Bernard Meninsky

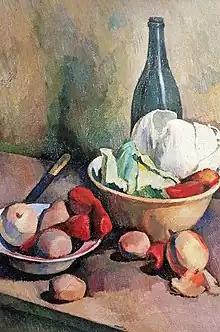
"Still Life", 1921

In the spring of 1919 Meninsky's wife was pregnant again, and their second son, Philip, was born in November 1919. When Philip was barely six months old, Margaret Meninsky walked out on her husband and children. Meninsky acted swiftly to foster his children. David was placed with Meninsky's sister Katie in Liverpool, and Philip was placed with a retired nanny in Hertfordshire. Philip's placement was initially a six-month arrangement, but it lasted for the first 18 years of his life.